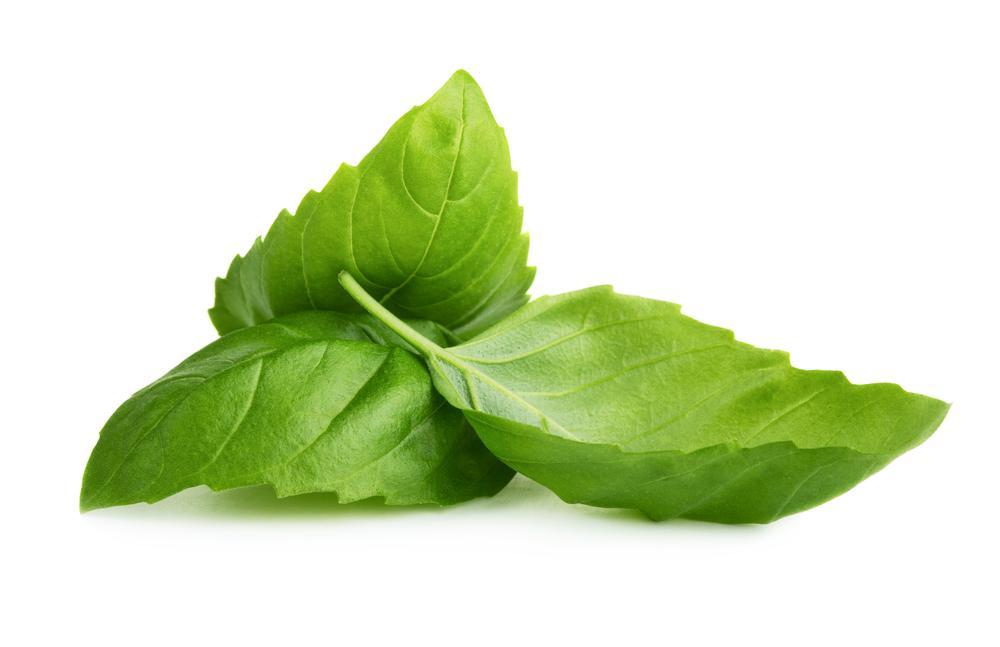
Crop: unknown
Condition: basil